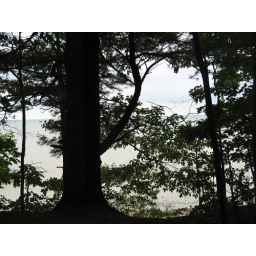
Looking out over the gray water